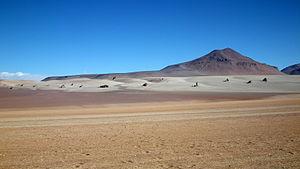
Le désert Salvador Dalí ou simplement Dalí est un désert bolivien situé dans le département de Potosí dans la Réserve nationale de faune andine Eduardo Avaroa au sud du salar de Chalviri. Ce désert couvre une superficie de 110 km².